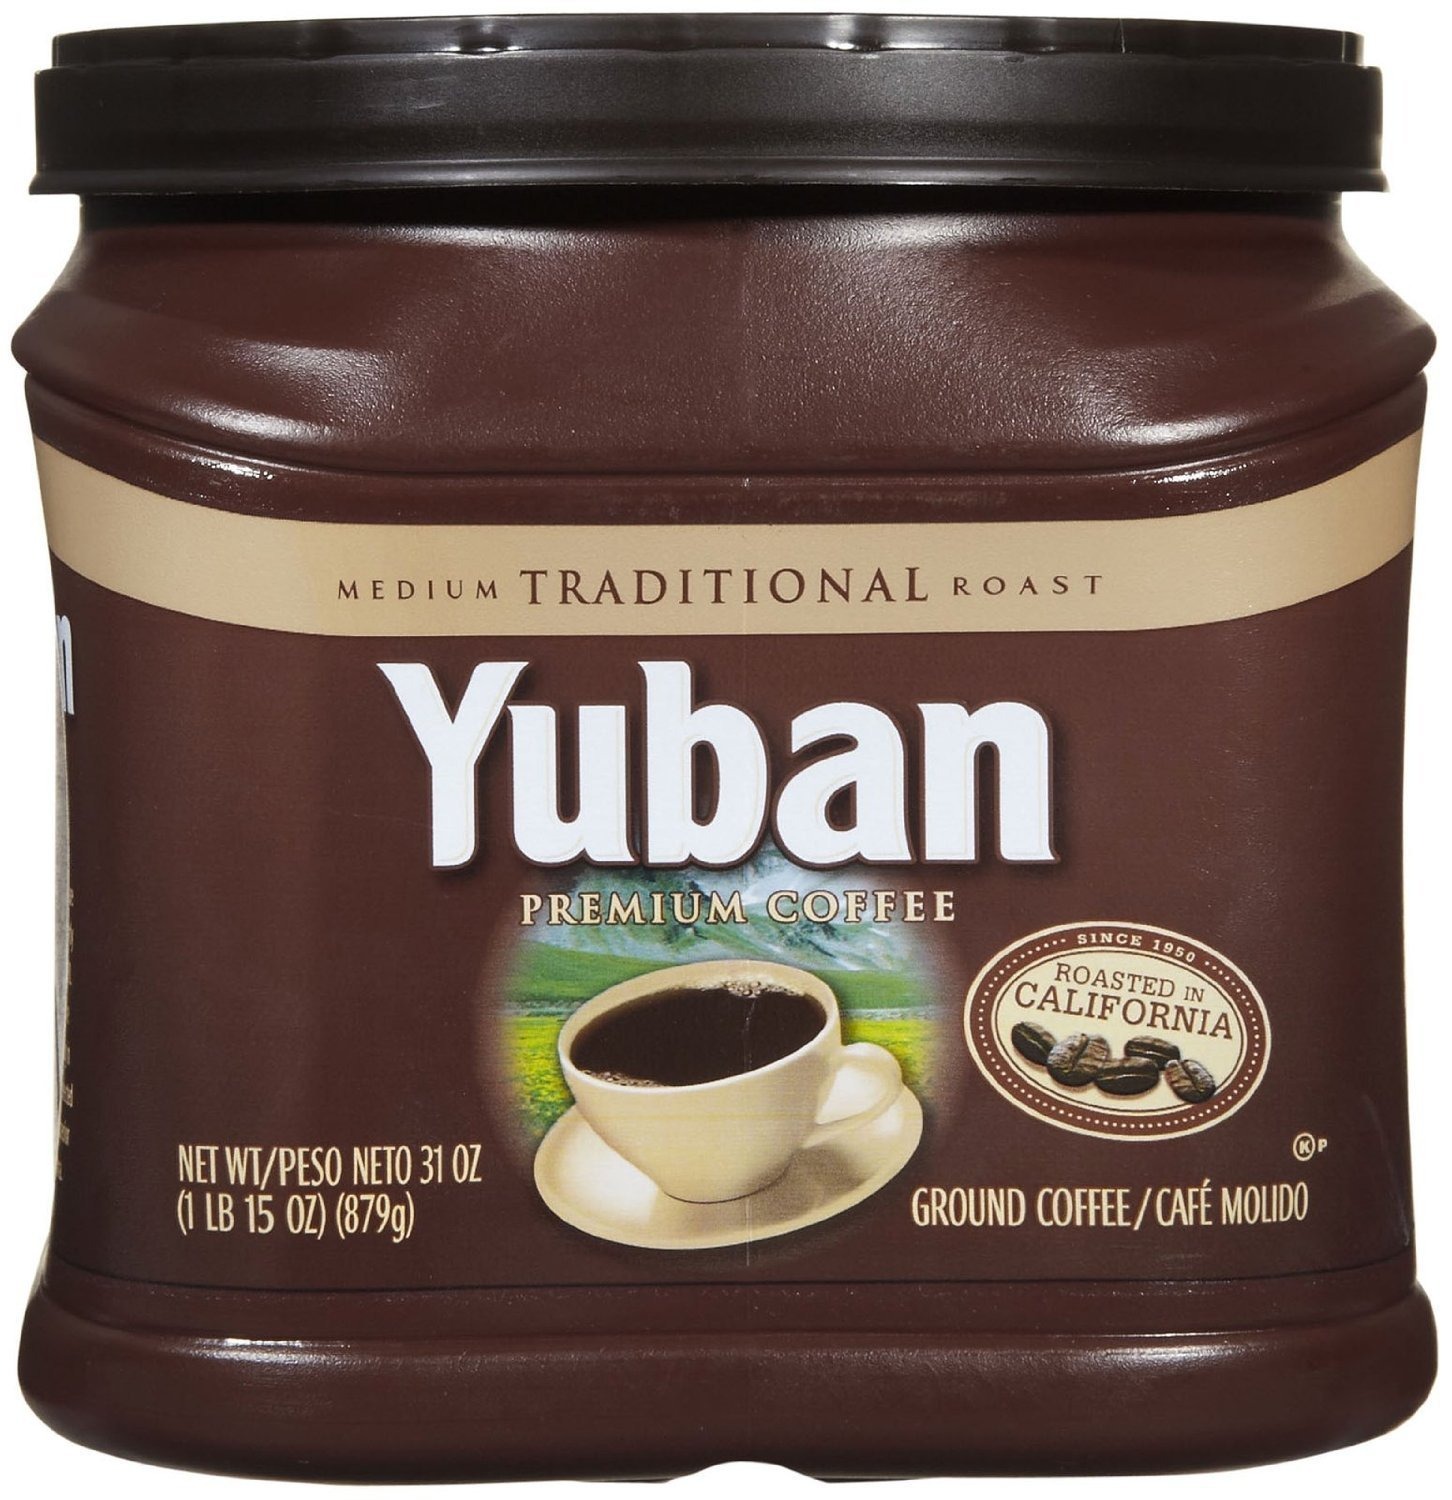
Item Name: Yuban Original Ground Coffee, 1.94 Pound -- 6 per case.
Value: 6.0
Unit: Count

Price: 12.99